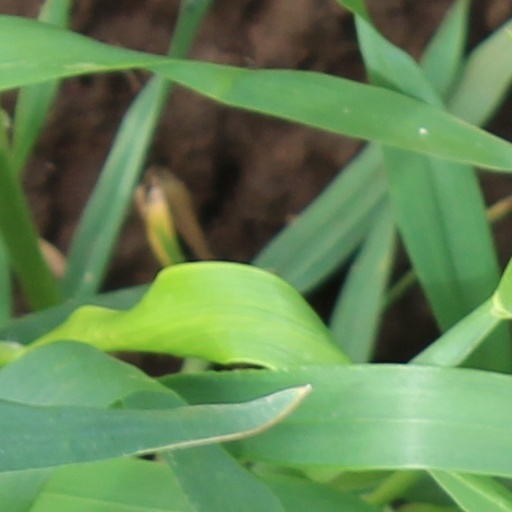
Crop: wheat